Sundaland

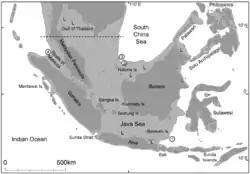
Sundaland during the Last Glacial Maximum

Sundaland (also called Sundaica or the Sundaic region) is a biogeographical region of Southeast Asia corresponding to a larger landmass that was exposed throughout the last 2.6 million years during periods when sea levels were lower. It includes Bali, Borneo, Java, and Sumatra in Indonesia, and their surrounding small islands, as well as the Malay Peninsula on Mainland Southeast Asia.